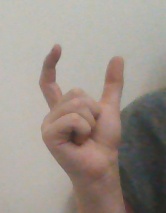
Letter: nun